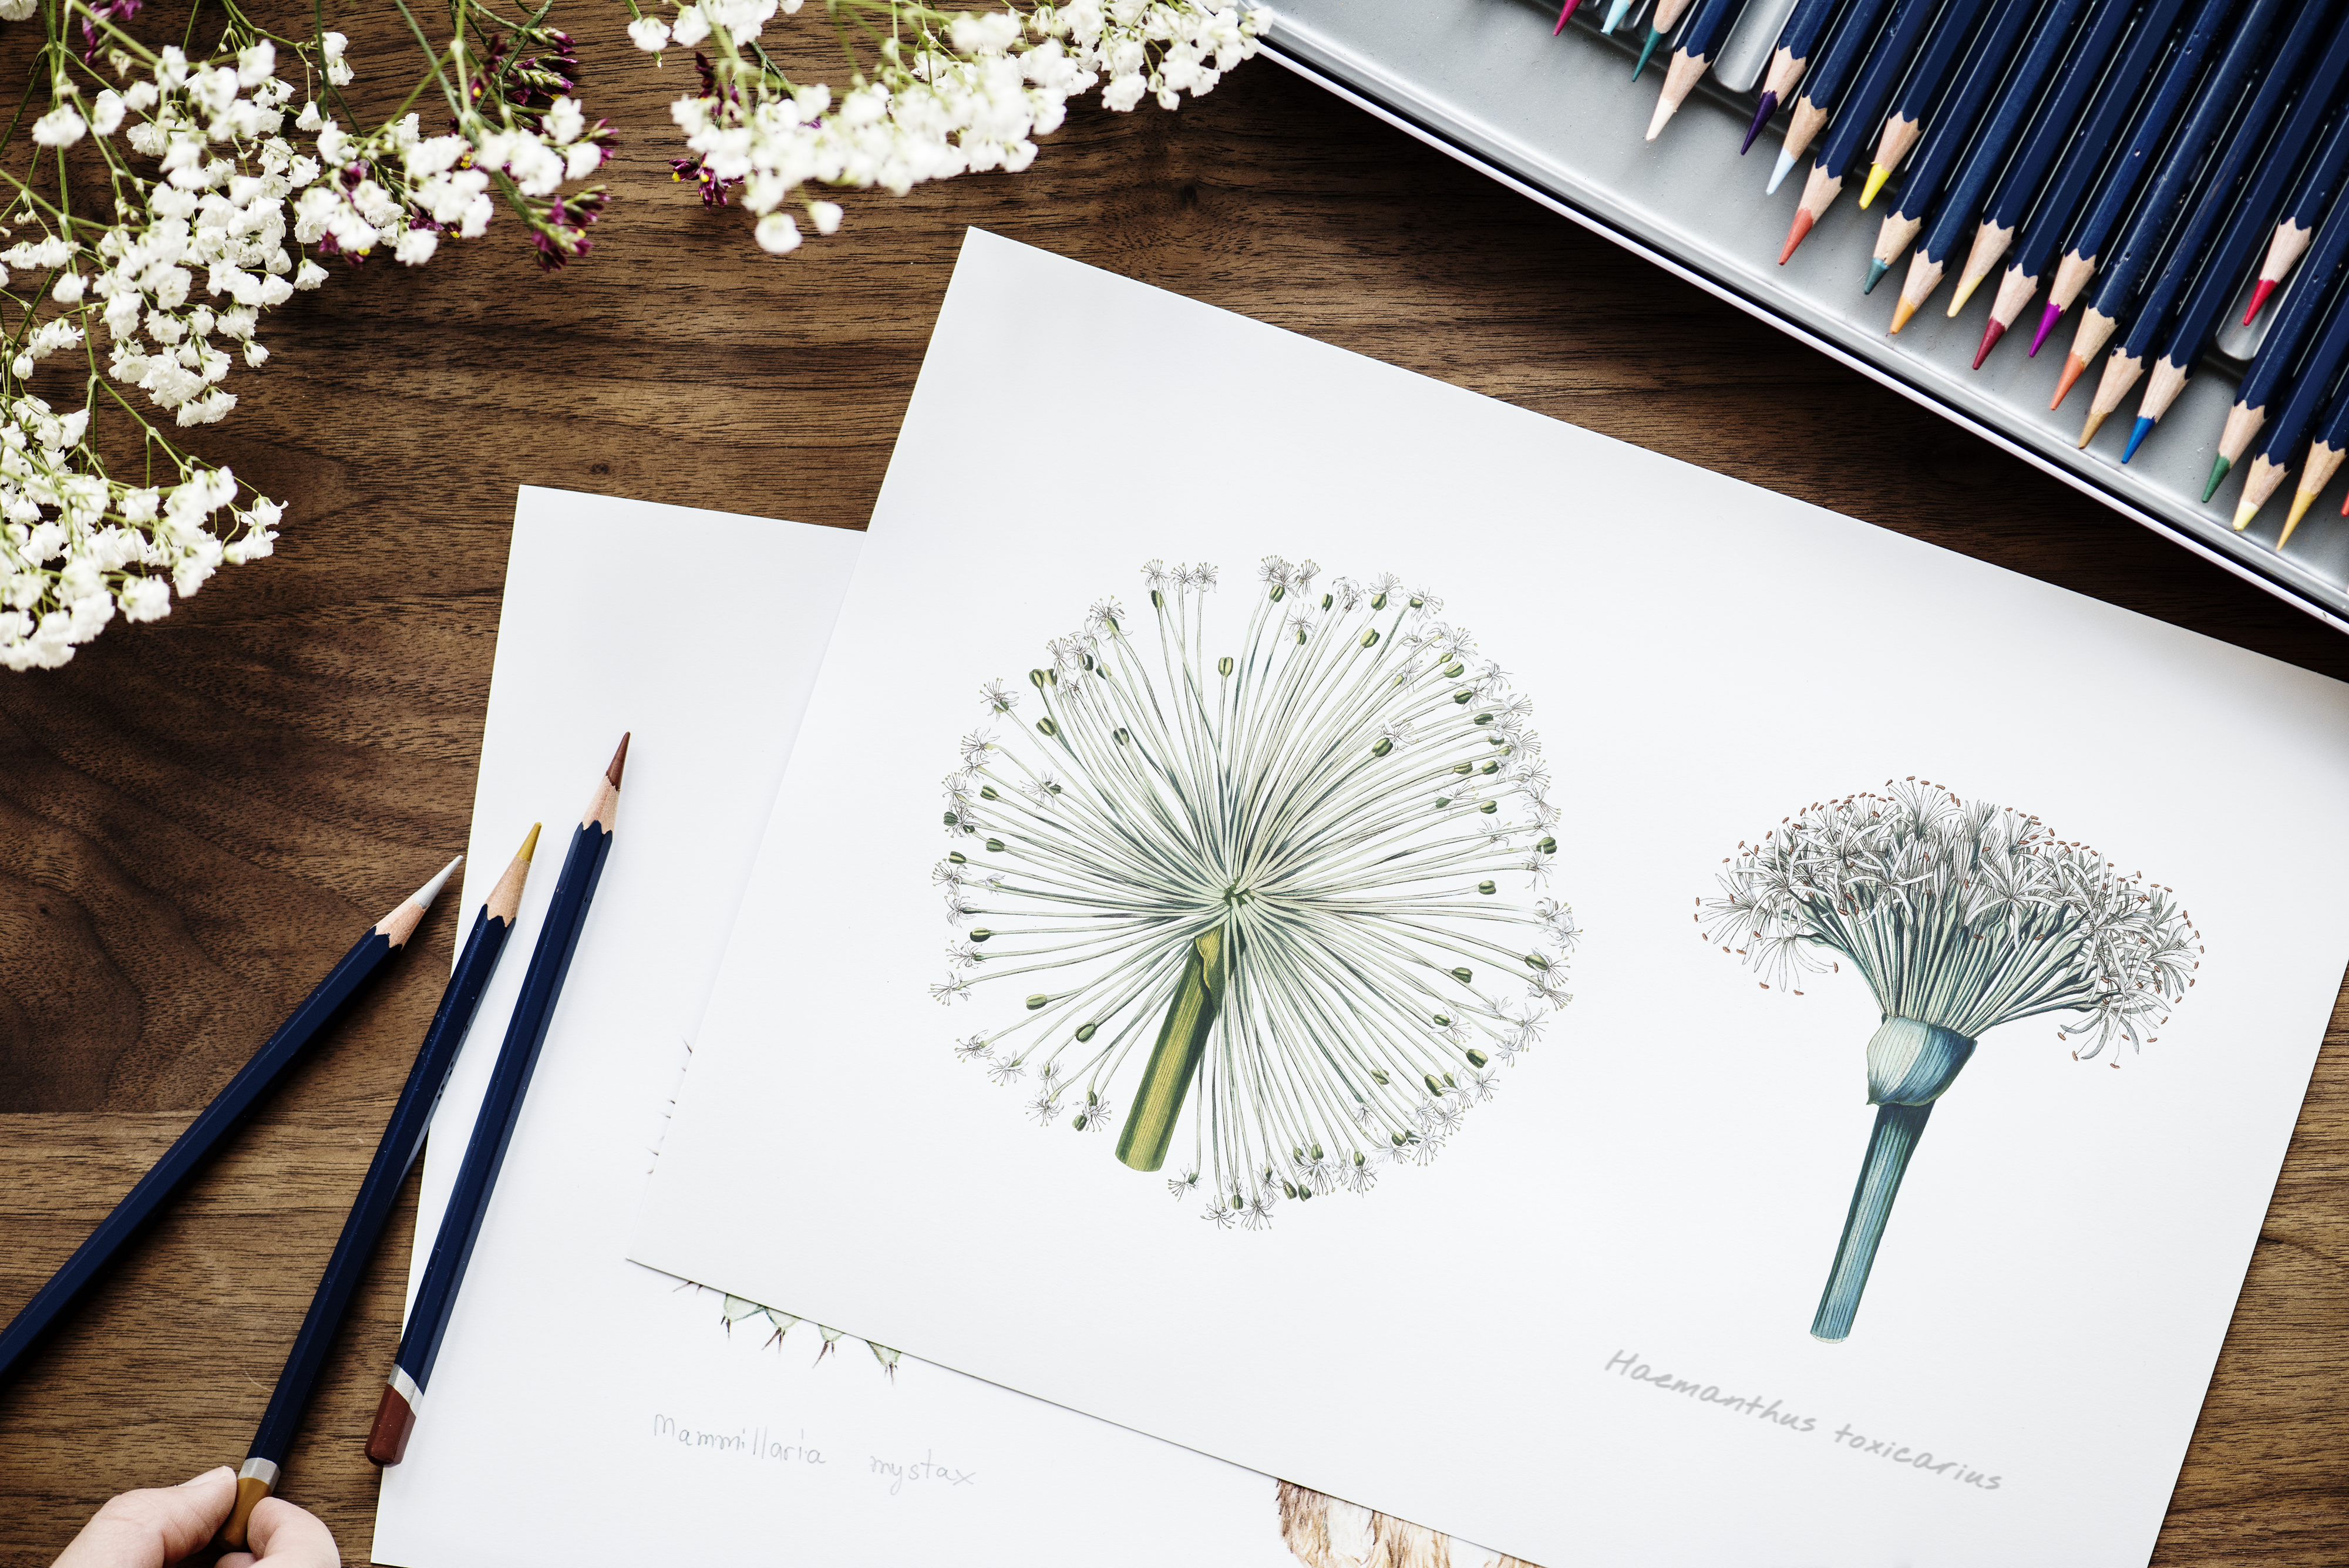
adorable, art, artist, bright, cc0, closeup, color, colorful, coloring, creative common 0, creative commons 0, cute, design, drawing, flat lay, flatlay, freelance, freelancer, hobby, illustration, illustrationist, paper, pen, pencil, person, set, stationery, work, working, workplace, workspace, writer, floral design, font, brand